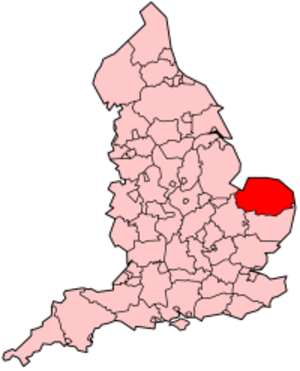
Gresham's School, est une prestigieuse école historique en Angleterre. Fondée en 1555, elle est située à Holt, dans le Norfolk, près de la mer du Nord.